Beaster Day: Here Comes Peter Cottonhell

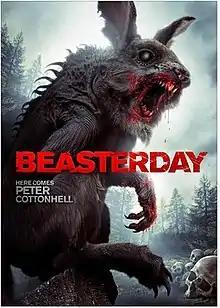
Theatrical release poster

Beaster Day: Here Comes Peter Cottonhell is a 2014 American independent comedy horror film that features a giant bloodthirsty Easter Bunny. The film was written and directed by Zack and Spencer Snygg.